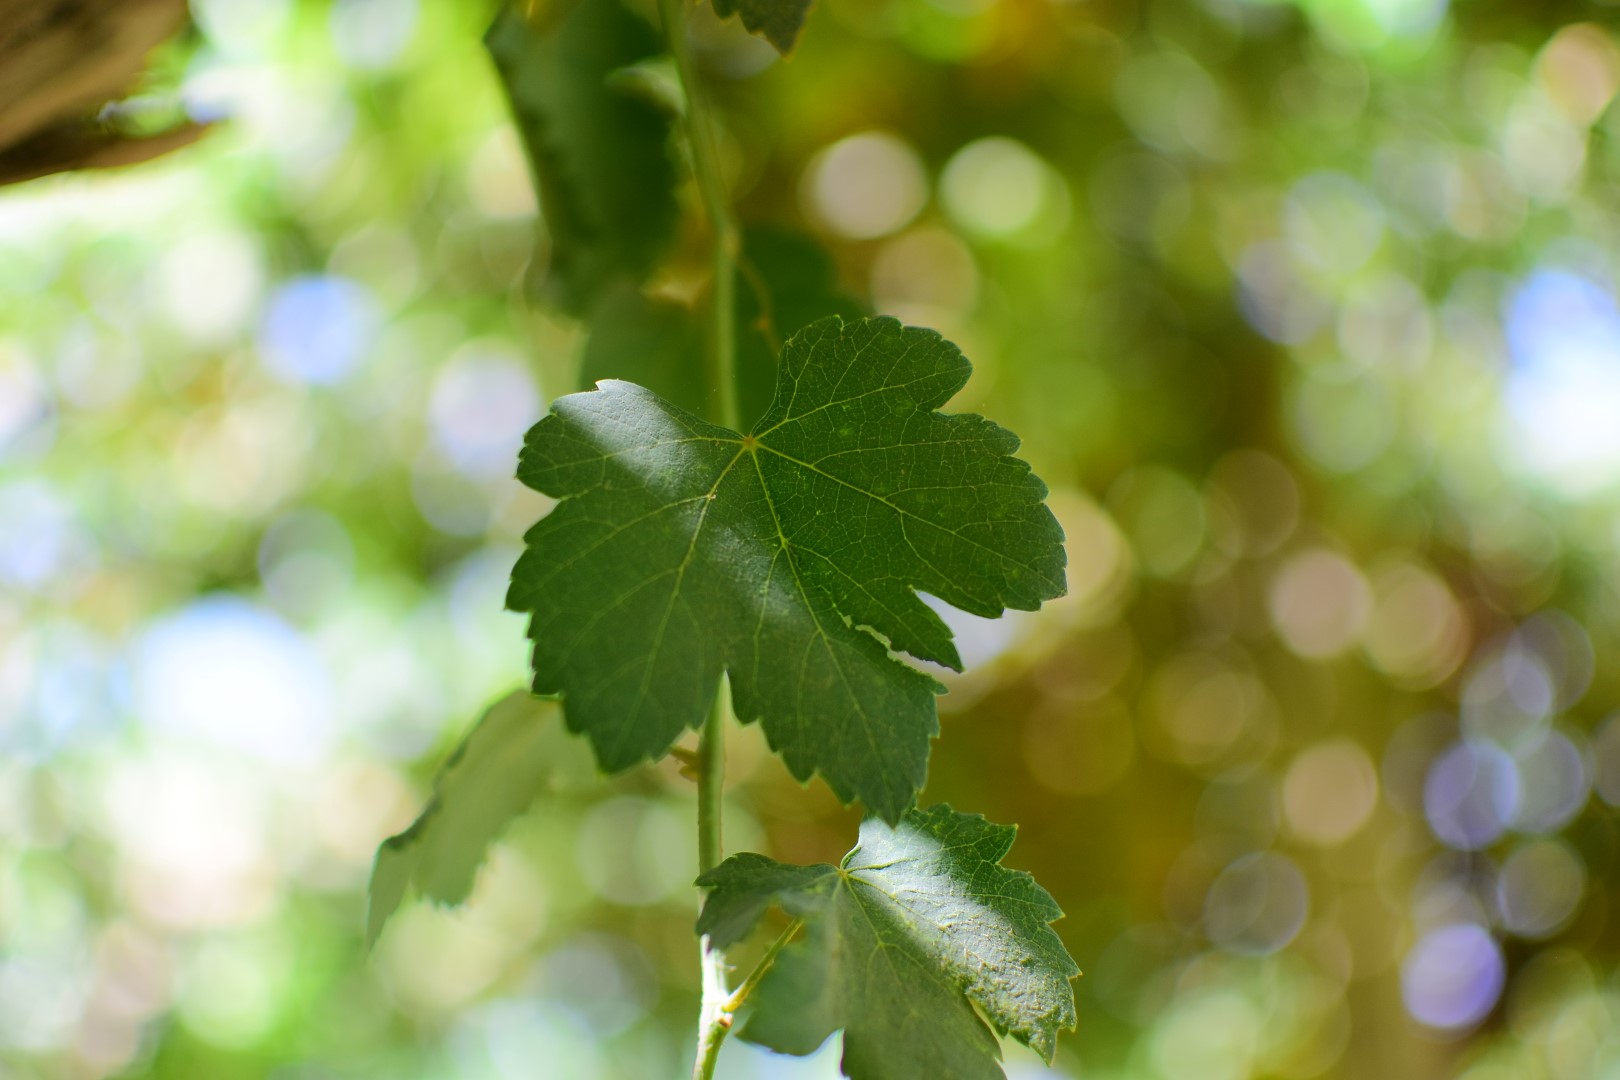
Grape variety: Halawani